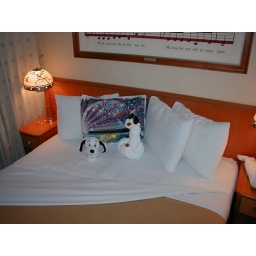
Towel animal on bed in cabin